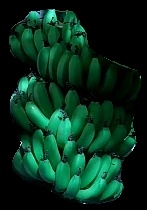
Variety: pachbale
Grade: grade1